The Great Artist (song)

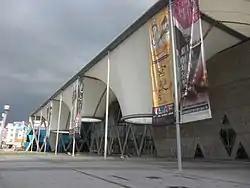
Dadong Arts Center, one of the filming locations for the music video of "The Great Artist"

On August 22, 2012, Tsai released the music video for "The Great Artist", directed by Muh Chen. Set against the backdrop of a "futuristic salon", Chen explained that salons in the 17th and 18th centuries were social venues in France where the bourgeoisie and aristocracy gathered to discuss literature and the arts, often hosted by culturally sophisticated women—resonating with the feminist themes of the song's lyrics. The music video was filmed in Kaohsiung and Taipei, Taiwan, over 38 hours. Three designers created five distinct outfits for the production, which had an estimated budget of approximately NT$8 million.